Laohu Valley Reserve

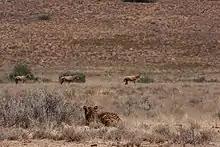
A South China tiger stalking a herd of blesbuck at Laohu Valley Reserve.

The Laohu Valley Reserve is known to breed South China tigers ("Panthera tigris amoyensis"). At the end of 2015, there were 20 wild individuals living in the reserve, representing about 20% of the world's population of this critically endangered subspecies. Two cubs were among those individuals. However, in February 2016, one of the two South China tiger cubs born in late 2015 died, leaving 19 South China tigers in the reserve. At some point in that year, the South China tigers made a quick recovery with the birth of six healthy cubs at Laohu Valley Reserve, most of which are confirmed to be males. Three cubs were born to Madonna: Hunter, Ivan, and Jay. Two cubs to Cathay: Felix and Gilbert. And one cub to Princess known as K, although the cub's gender has yet to be determined.